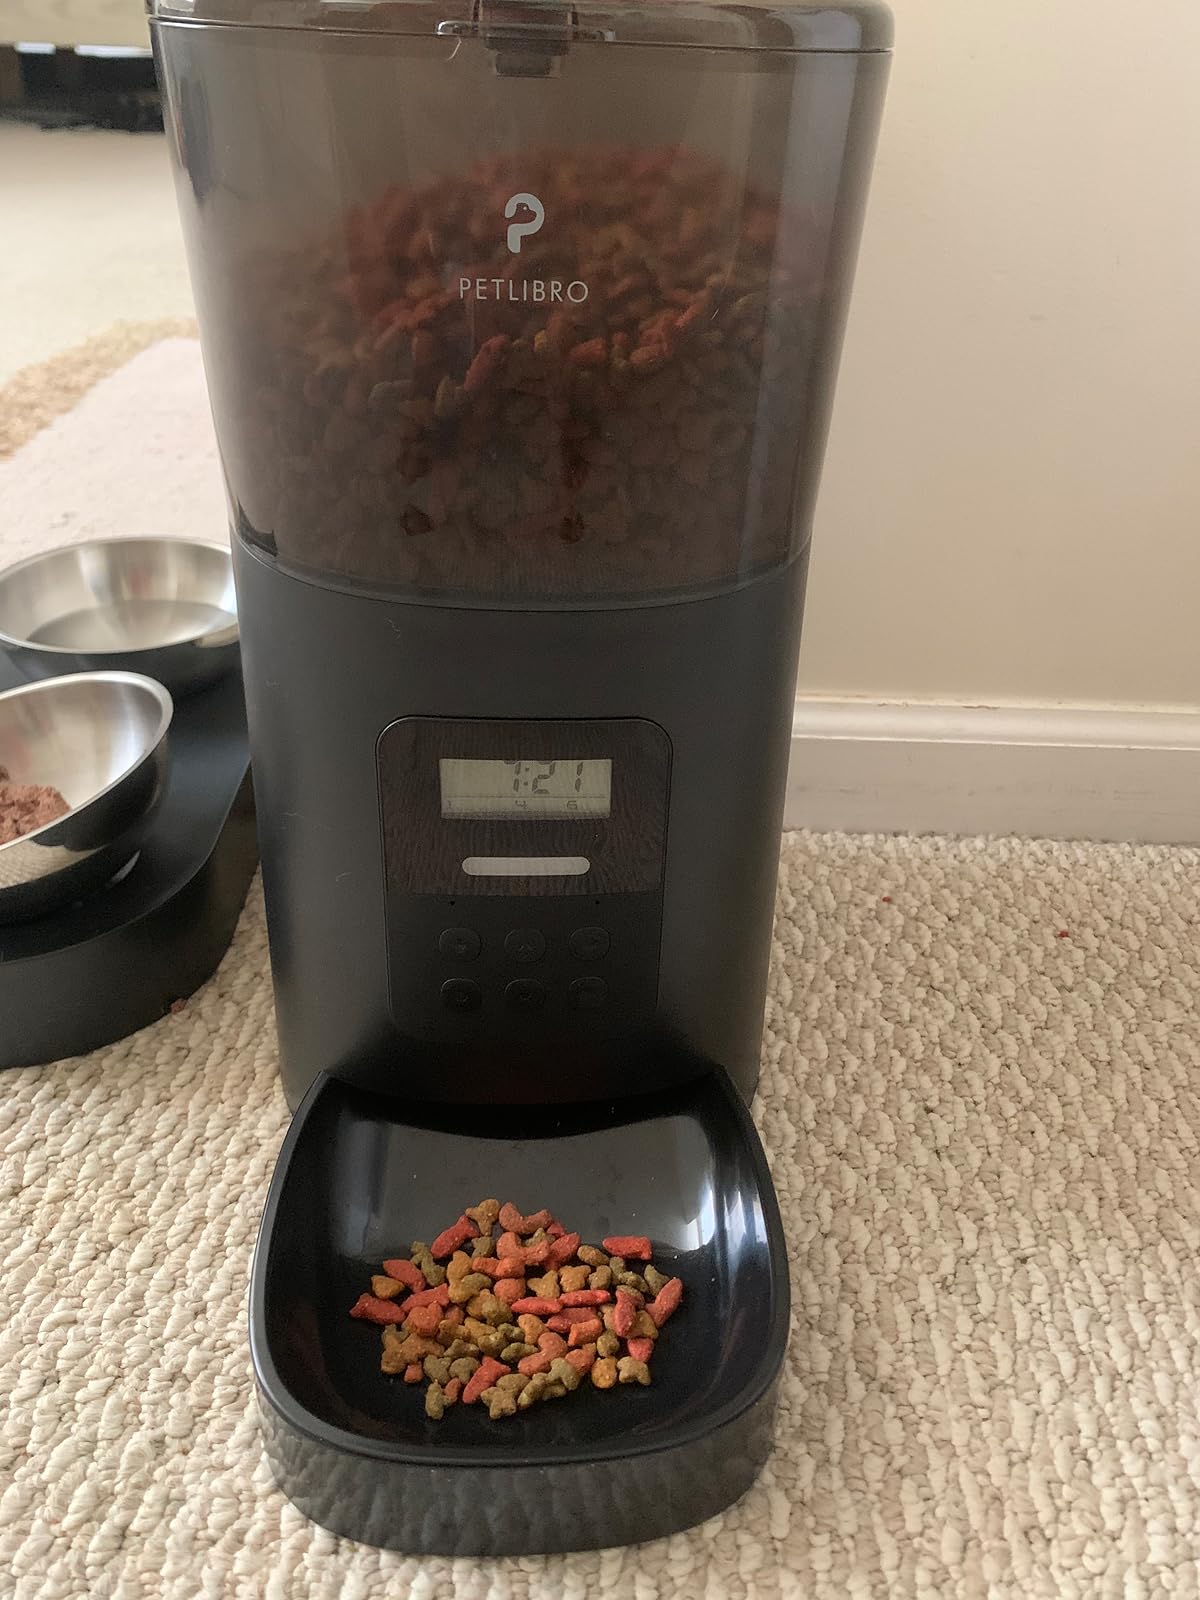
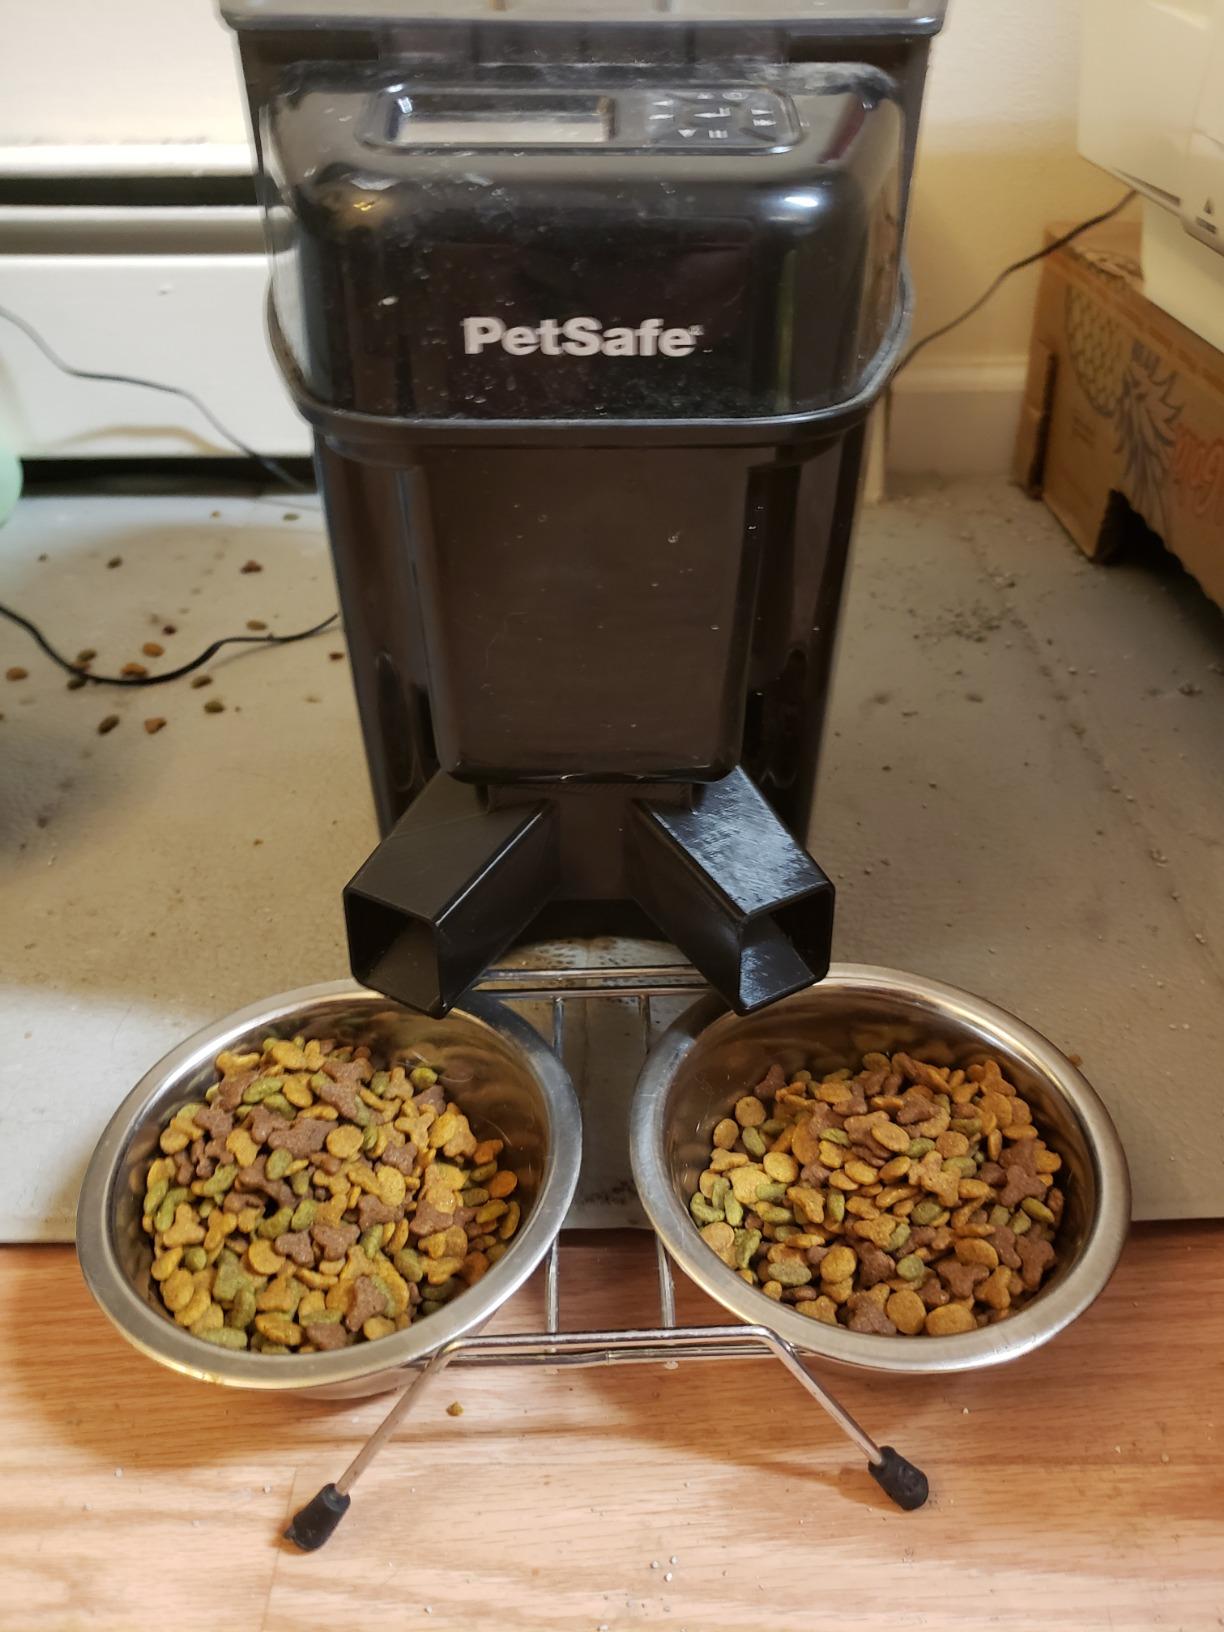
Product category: items_feeder
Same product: no